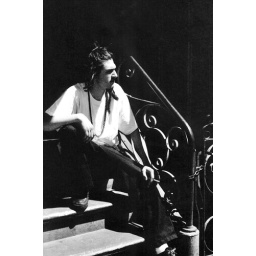
Photo taken by Sherrie Thai of Shaire Productions. Traditional black and white film.